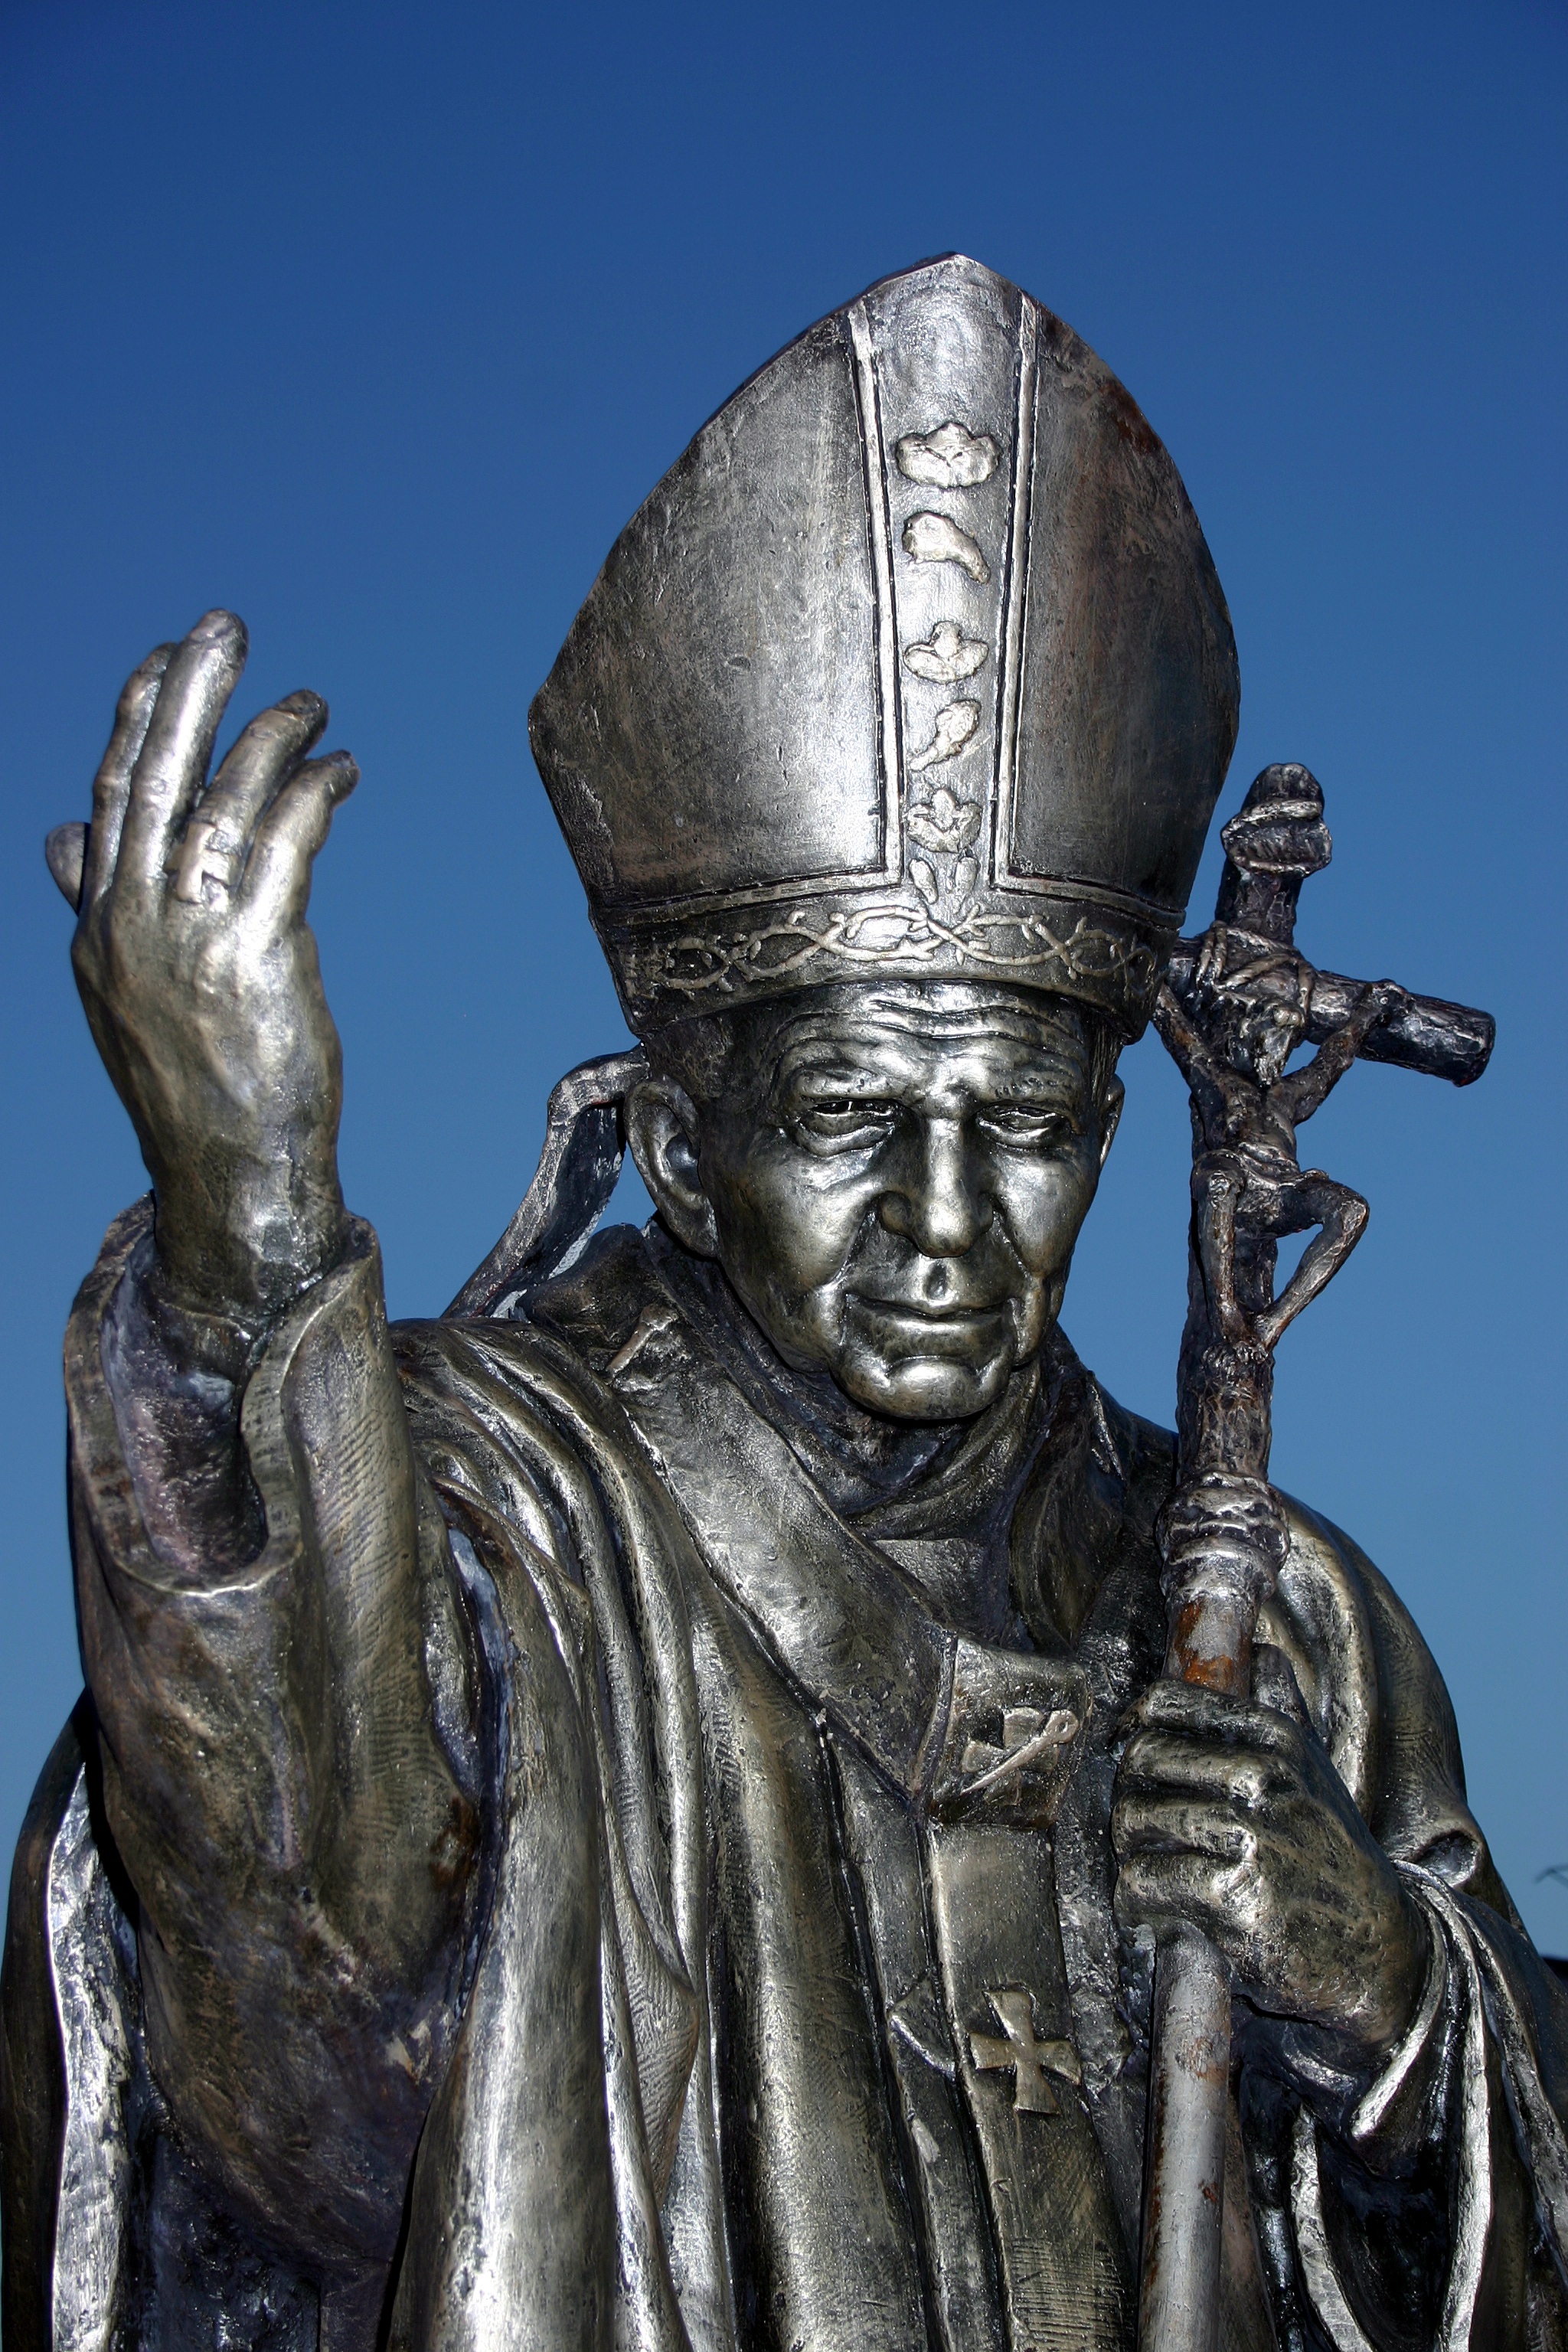
monument, statue, cuba, sculpture, art, temple, holguin, john paul ii, ancient history